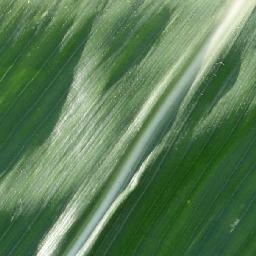
Label: Corn_(Maize)___Healthy